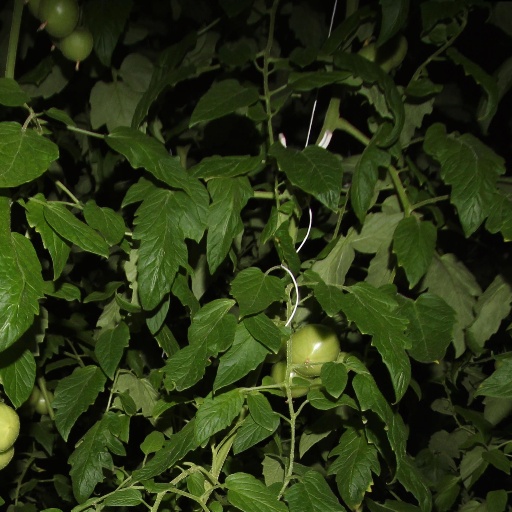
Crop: tomato